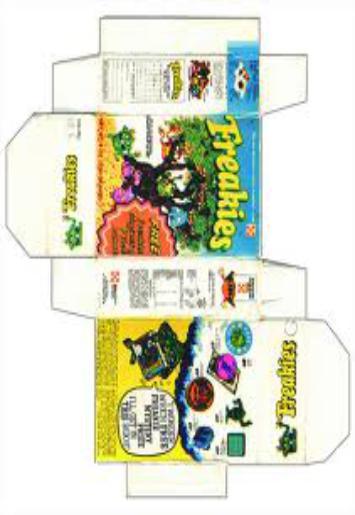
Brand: freakies
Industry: Necessities